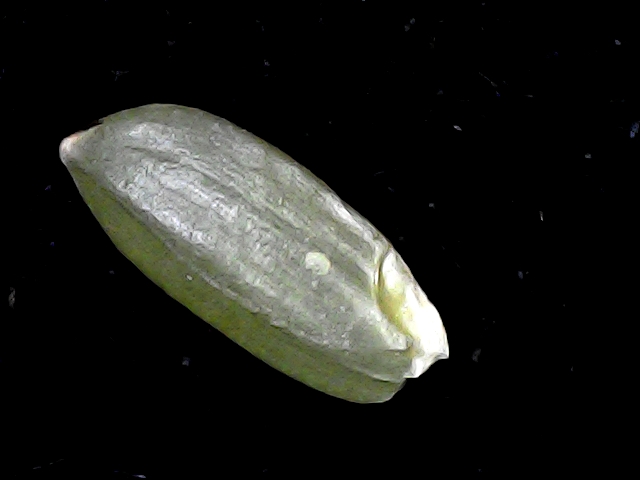
Rice variety: BD39